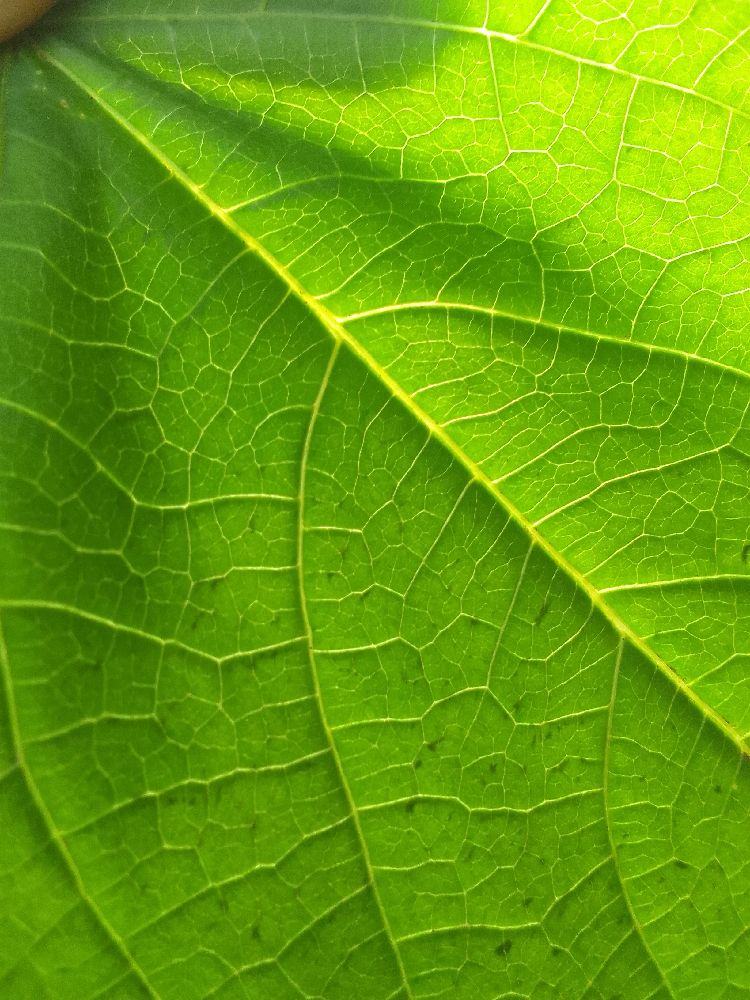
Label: healthy